List of art museums and galleries in Ukraine

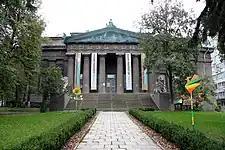

This is a list of currently existing art museums, museums of fine arts, and art galleries in Ukraine, arranged in accordance with the current administrative division of the state. The list includes mainly state museums. Many of these museums are at risk due to the 2022 Russian invasion of Ukraine.